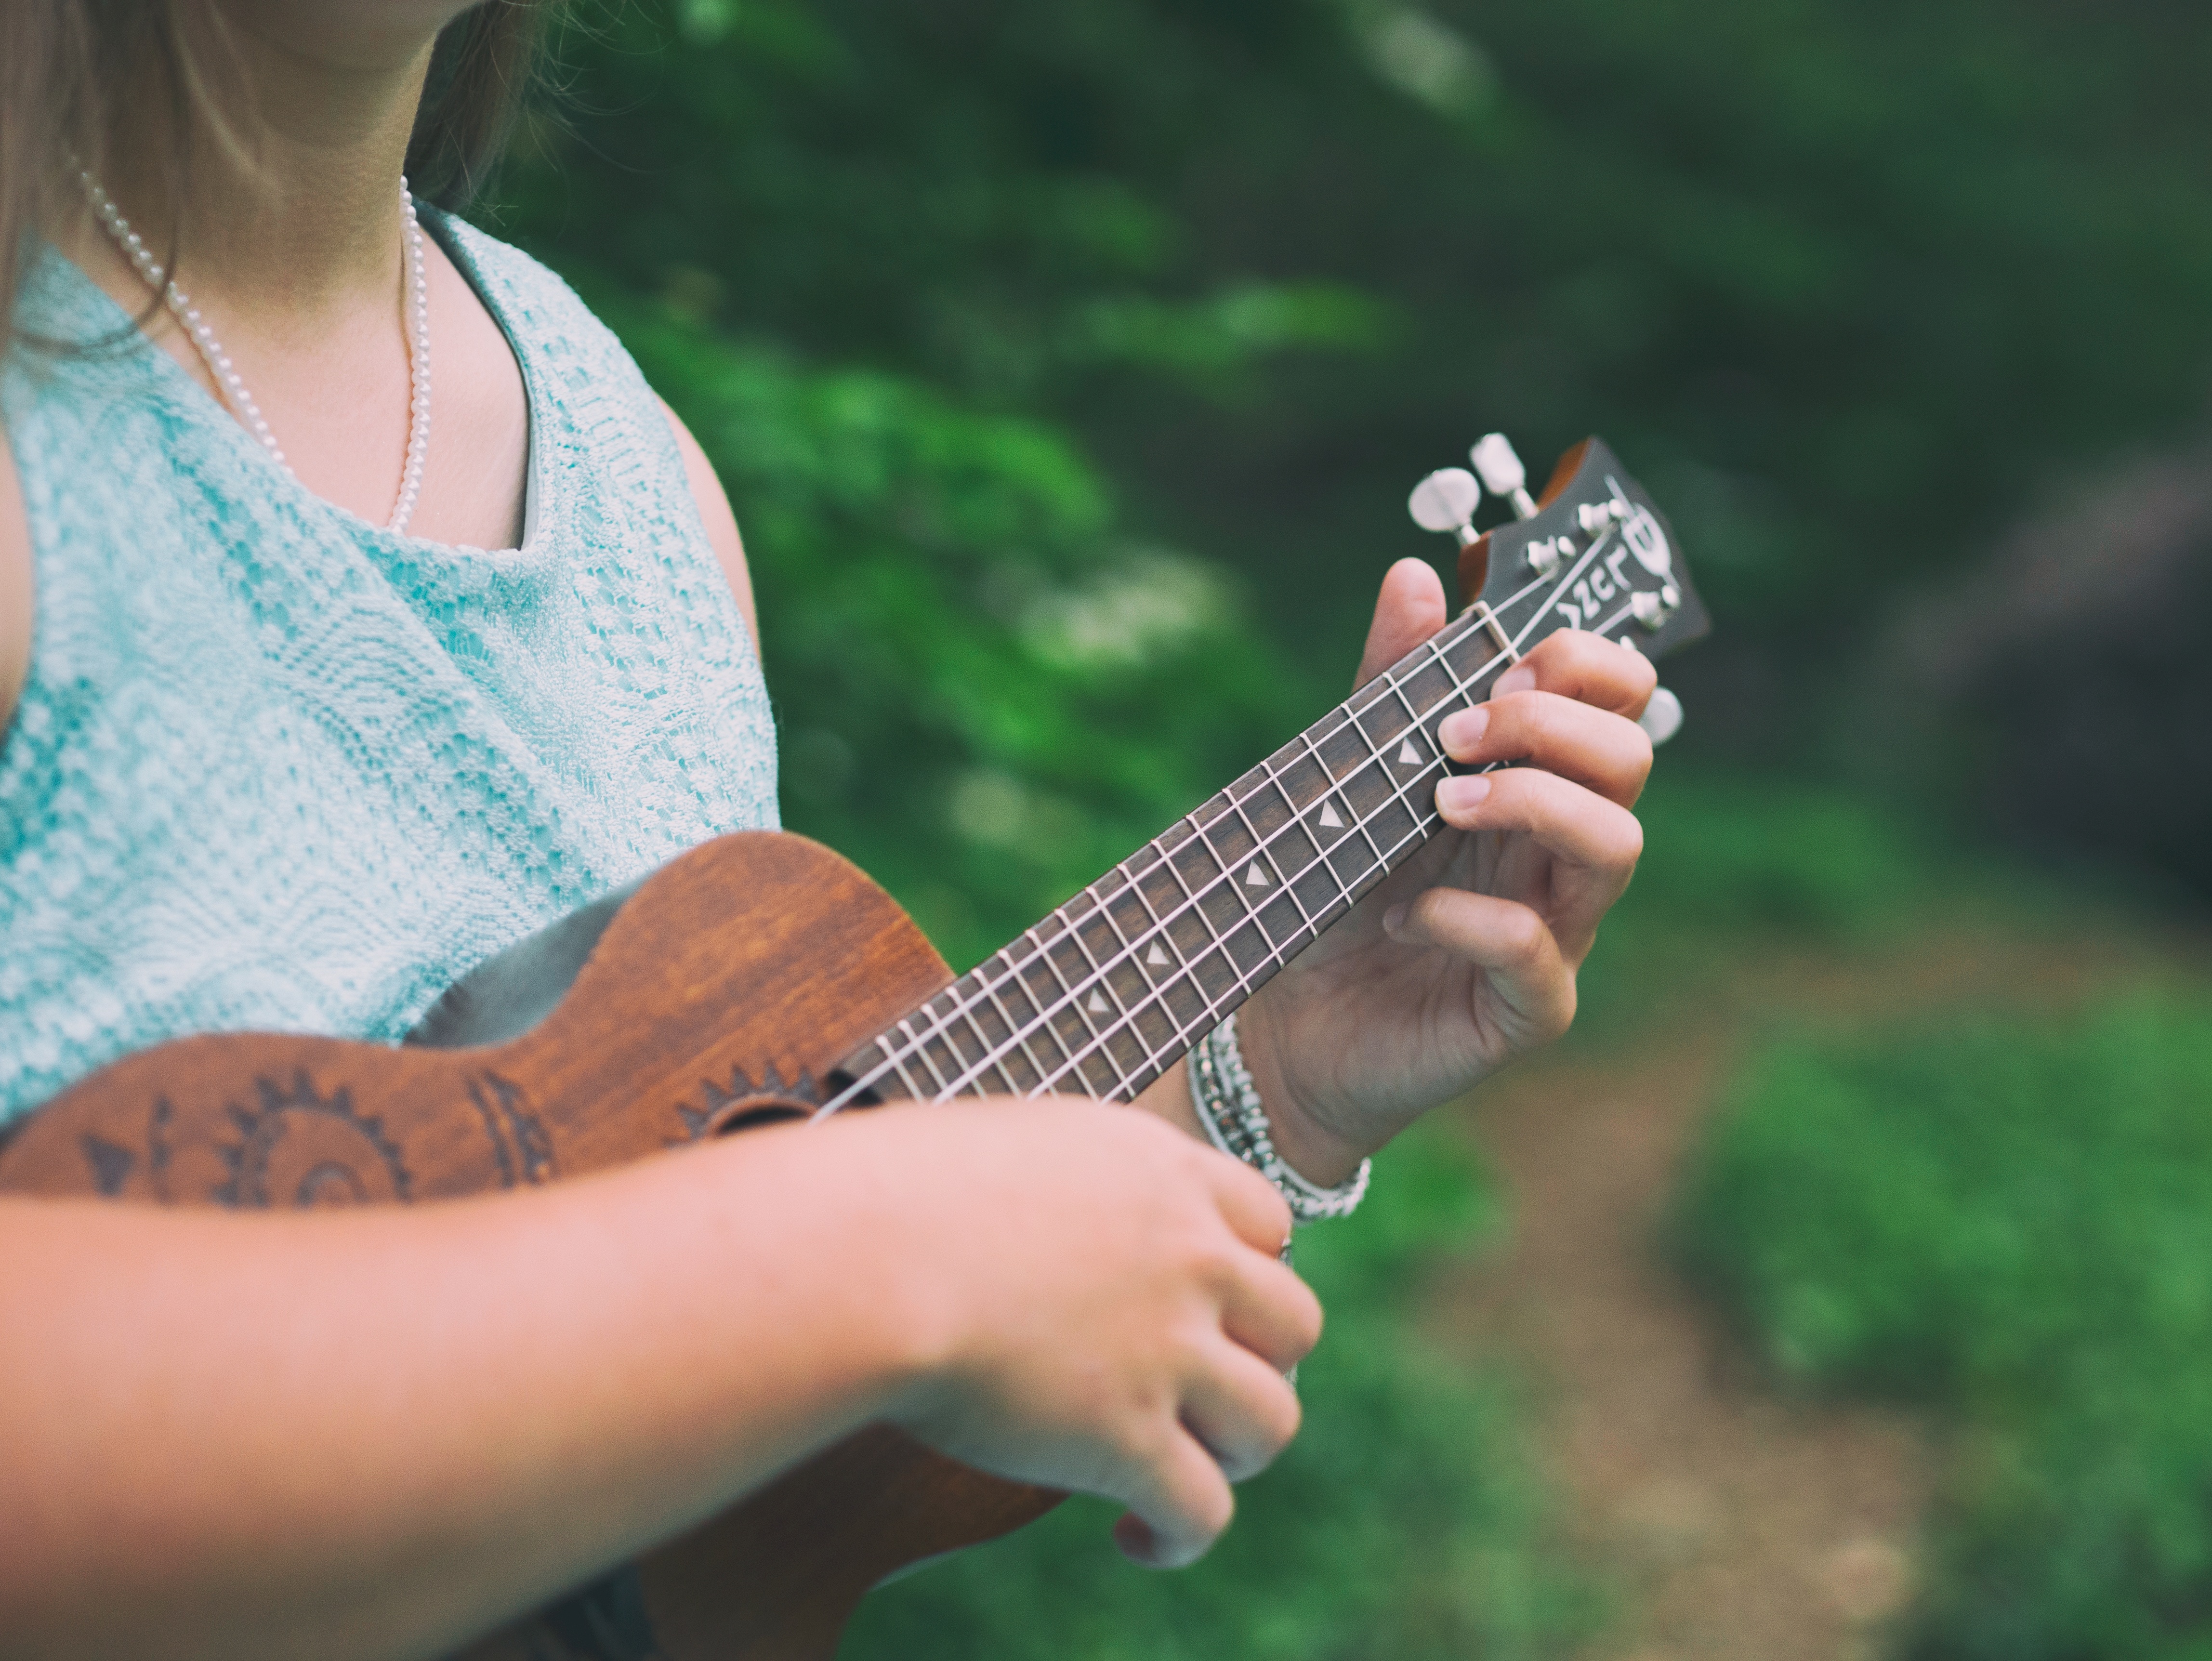
hand, guitar, acoustic guitar, finger, musical instrument, close up, guitarist, bass guitar, string instrument, plucked string instruments